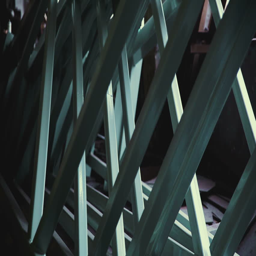
metal structures in the production